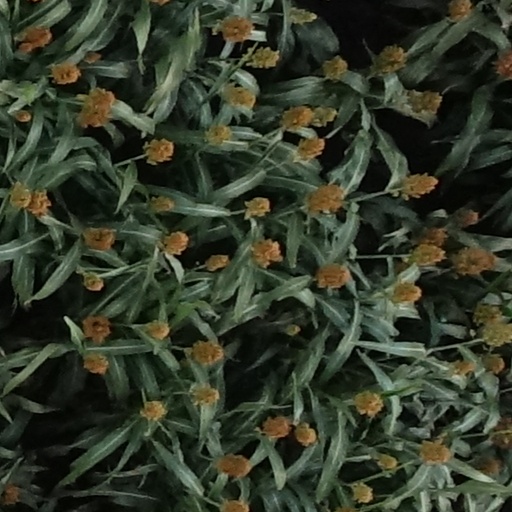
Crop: sorghum